The Amazing Race: China Rush 2

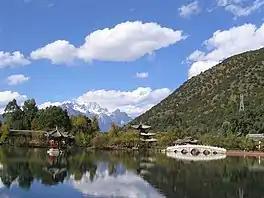
Teams ended the eighth leg of the race at Lijiang's Black Dragon Pool.

In this leg's Roadblock, one team member had to climb a steep, snowy hill while carrying both team members' backpacks and a race flag, while at above sea level.